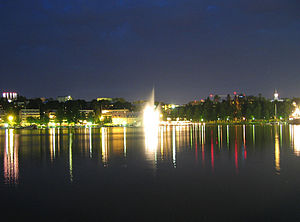
Lappeenranta
Udsigt over Lappeenranta
Lappeenranta er en by i det sydøstlige Finland, med et indbyggertal på cirka 72.000. Byen ligger ved bredden af søen Saimaa, og tæt ved grænsen til nabolandet Rusland.